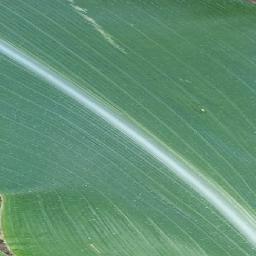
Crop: corn
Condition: (maize)_healthy